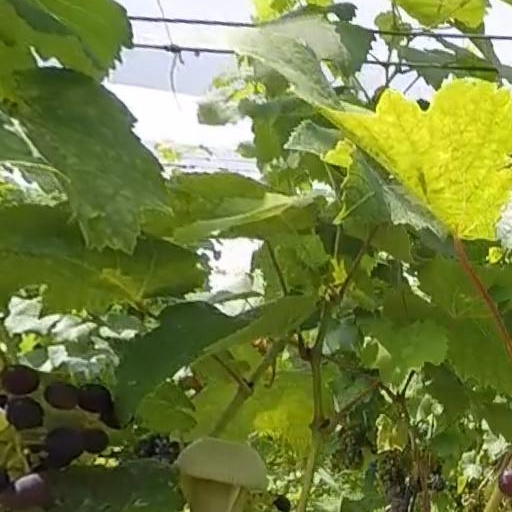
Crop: grape